4th CPLP Summit

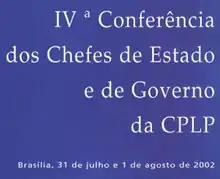
The 4th CPLP Summit; Brasília, .

The IV Conference of Heads of State and Government of the CPLP, commonly known as the 4th CPLP Summit ("IV Cimeira da CPLP") was the 4th biennial meeting of heads of state and heads of government of the Community of Portuguese Language Countries, held in Brasília, Brazil, on 31 July-1 August 2002.